Jet2.com

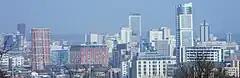
Leeds skyline with Holiday House in the foreground which houses the commercial office for Jet2 plc.

In 2002, Channel Express established the Jet2.com brand from Leeds Bradford Airport. The re-branded Jet2.com began operating as a leisure airline with its first flight from Leeds Bradford to Amsterdam on 12 February 2003, which operated a twice-daily rotation with two Boeing 737–300 aircraft. During 2003, further scheduled flights were launched to seven European sun and city break destinations.